Kennedy K-W

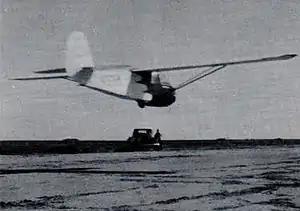
Kennedy K-W

The Kennedy K-W is an American high-wing, strut-braced, single-seat glider that was designed by Harold Kennedy of Dodge City, Kansas, with assistance from Floyd Watson. The aircraft is notable for being assembled from certified powered aircraft components and also for having had an in-flight break-up.